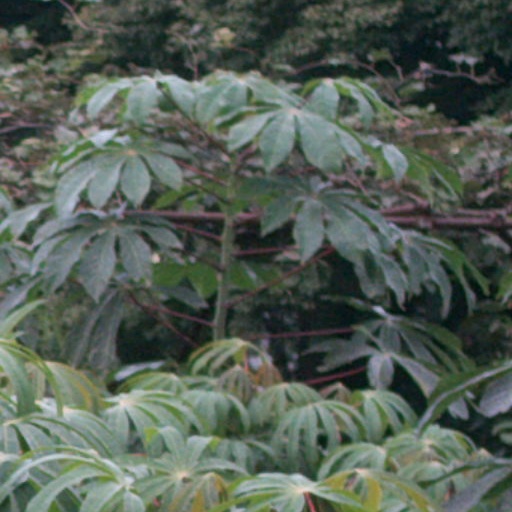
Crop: cassava